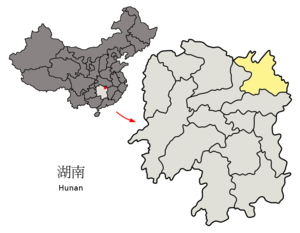
Yueyang est une ville-préfecture du nord-est de la province du Hunan en Chine.